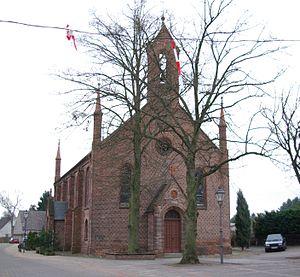
Groß Lindow est une commune d’Allemagne située dans l'ouest de l'arrondissement d'Oder-Spree, au Brandebourg.